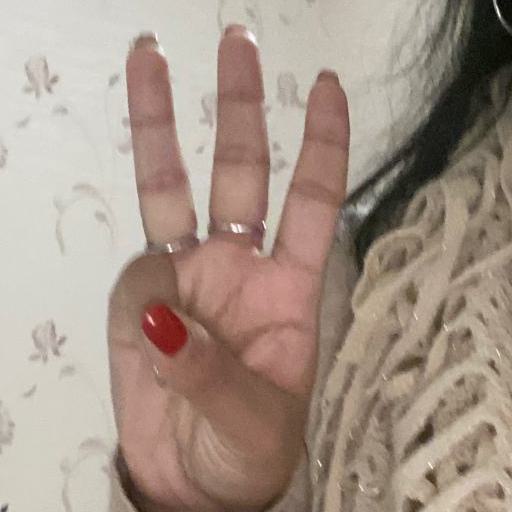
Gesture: three